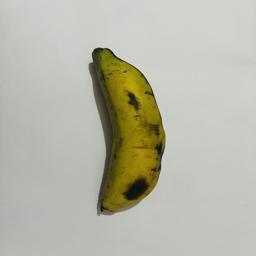
Banana variety: Bangla Kola